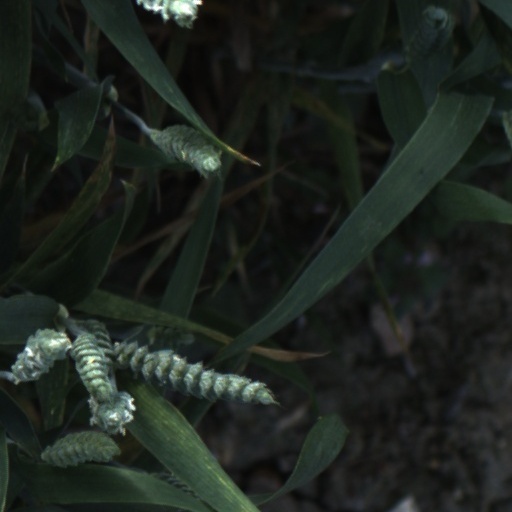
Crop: wheat